Trojan Vision

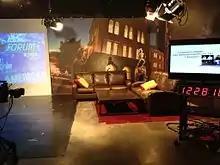
Trojan Vision Studio B

In 2006, Trojan Vision Trojan received a Telly Award for the third year in a row. The award, which honors "outstanding local, regional, and cable television commercials and programs" has been awarded to Trojan Vision 4 times since 2004. Trojan Vision has received several other awards, including being named Spin Magazine's, "Best College Television Station in the Country," and being presented with six Telly's.